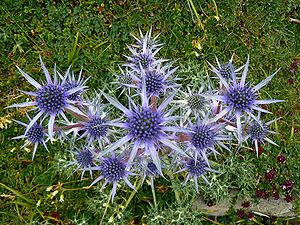
Photo du dessus d'un chardon bleu des Pyrénées. Références classification
Le Panicaut de Bourgat, ou Chardon bleu des Pyrénées est une plante herbacée vivace de la famille des Apiacées.